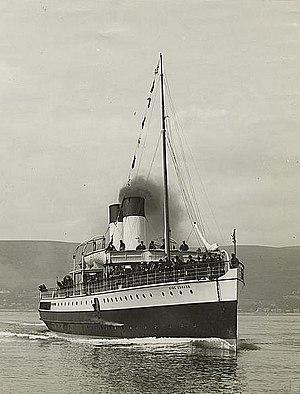
William Denny and Brothers, souvent appelé simplement Denny, était une entreprise de construction navale écossaise. située à Dumbarton.